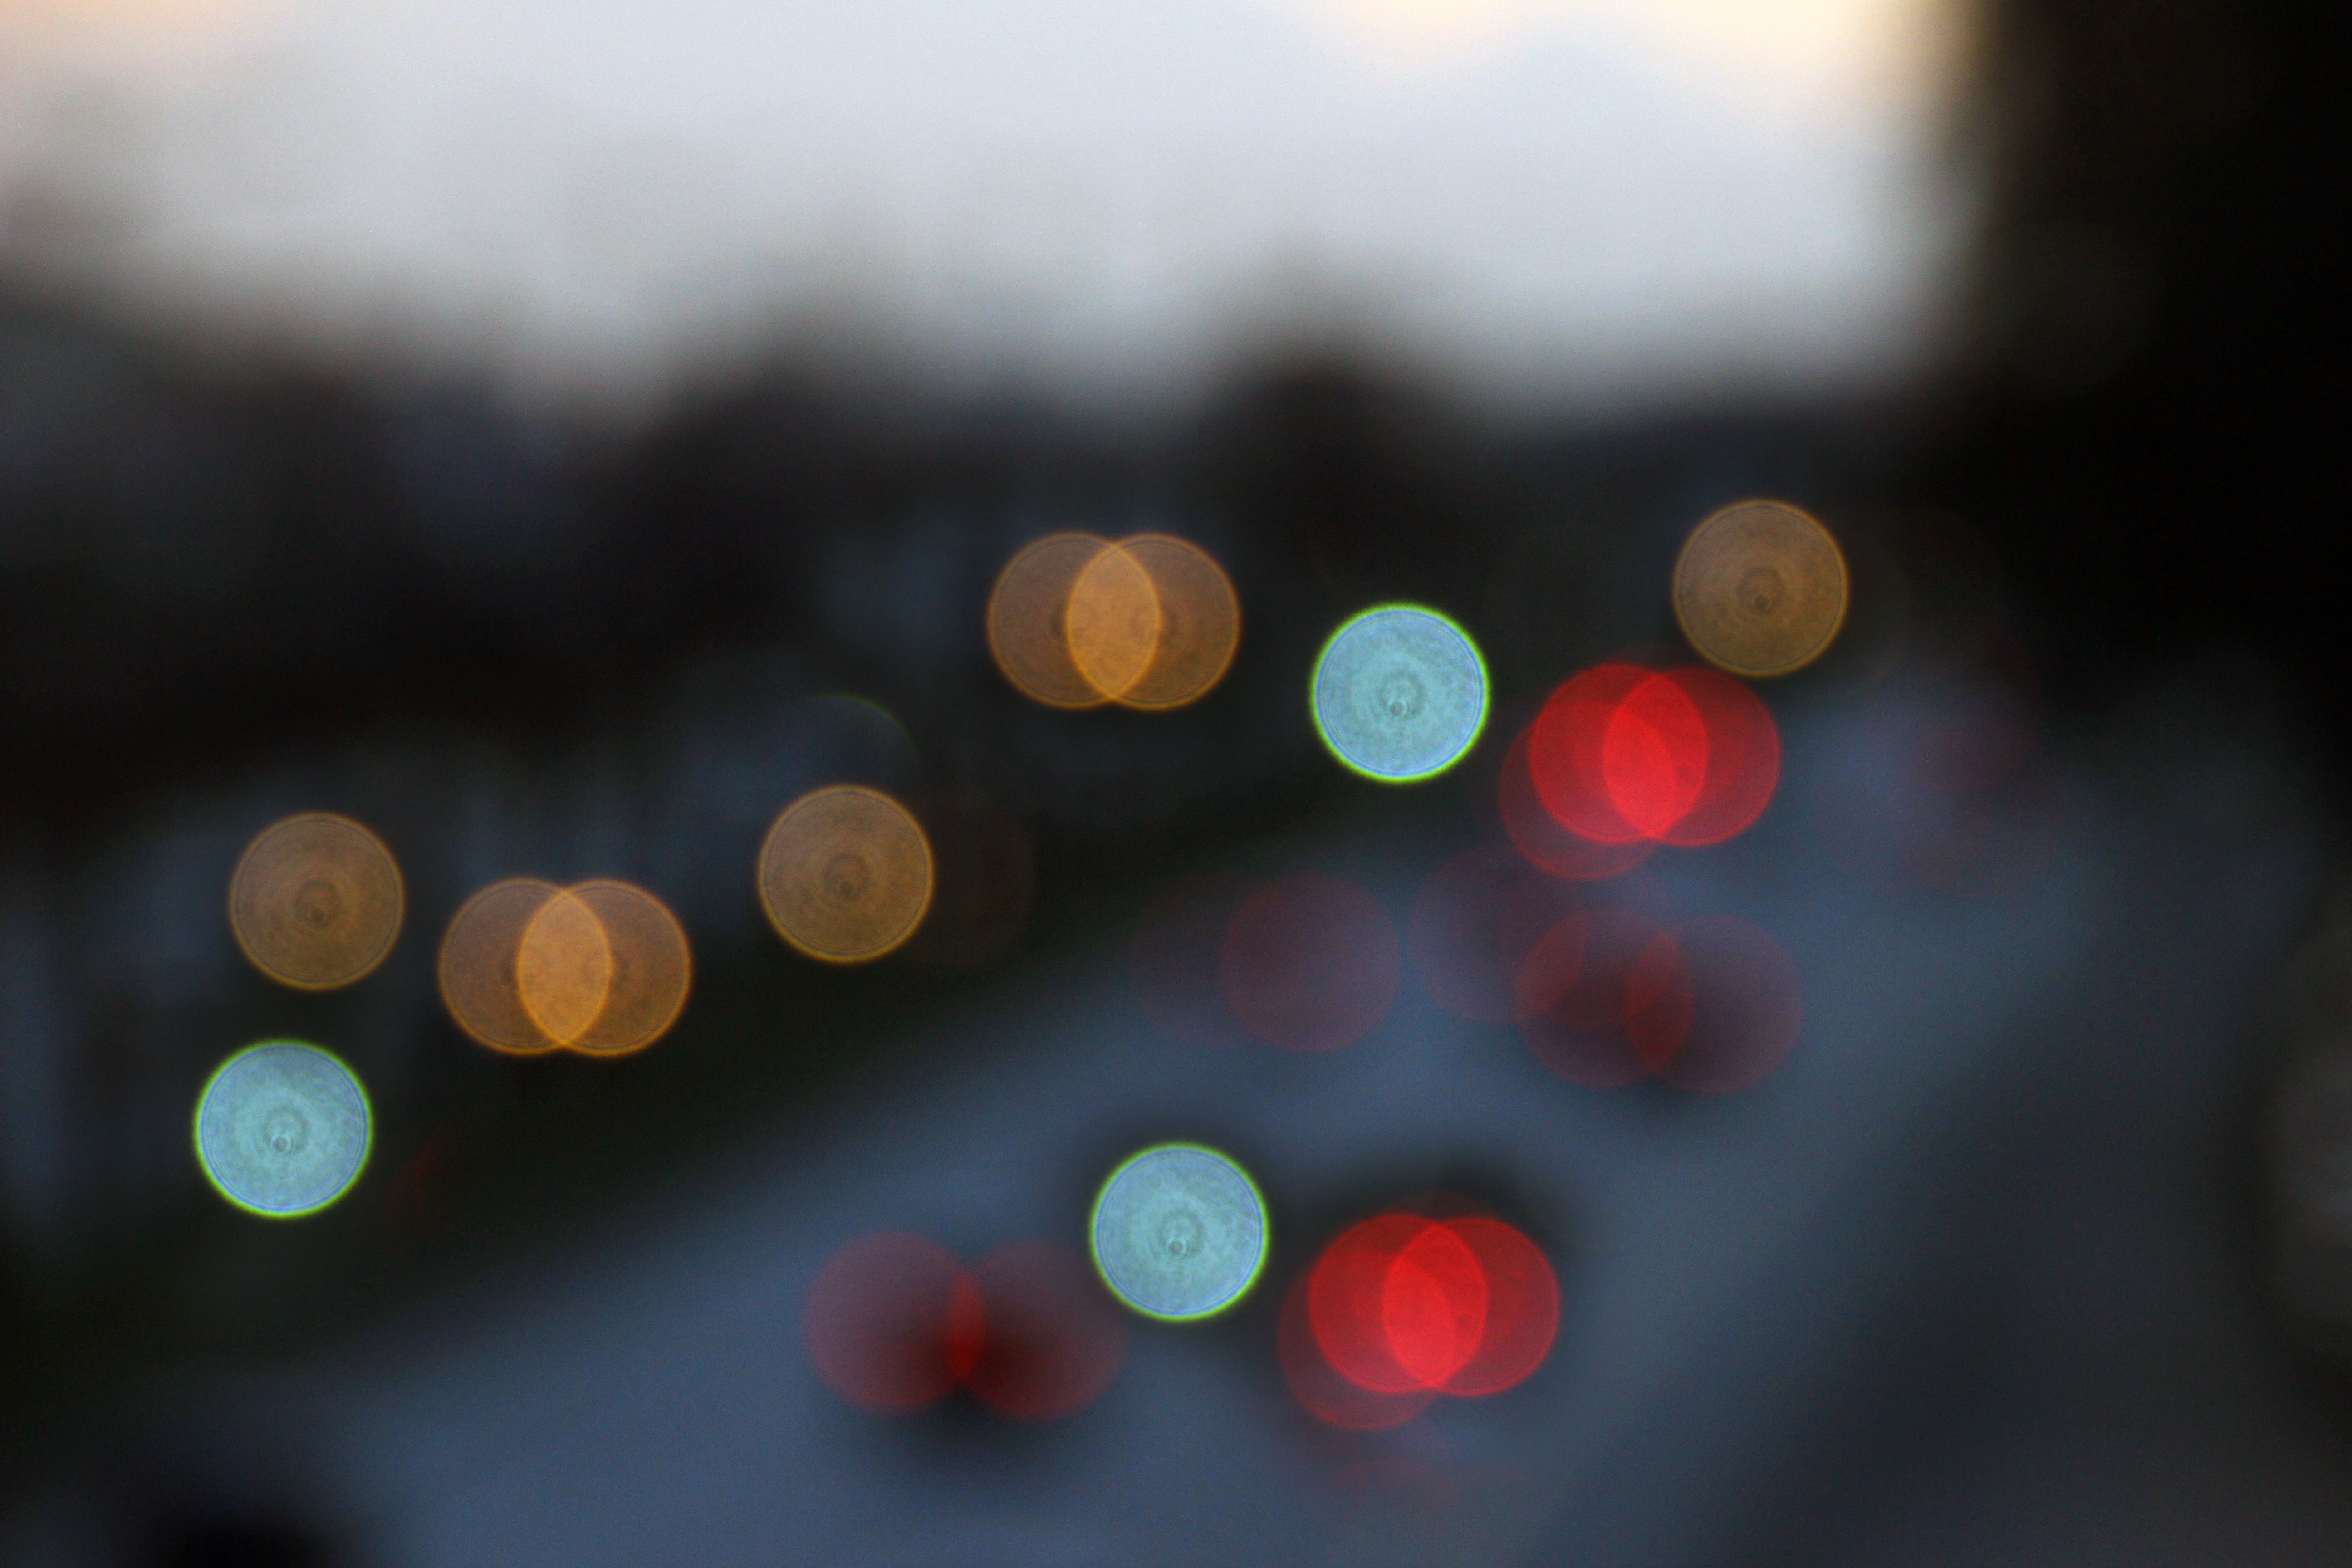
light, bokeh, blur, road, photography, automobile, sunlight, number, orange, green, reflection, red, color, darkness, blue, lighting, circle, close up, lights, colors, headlights, eye, picture, organ, shape, macro photography, computer wallpaper